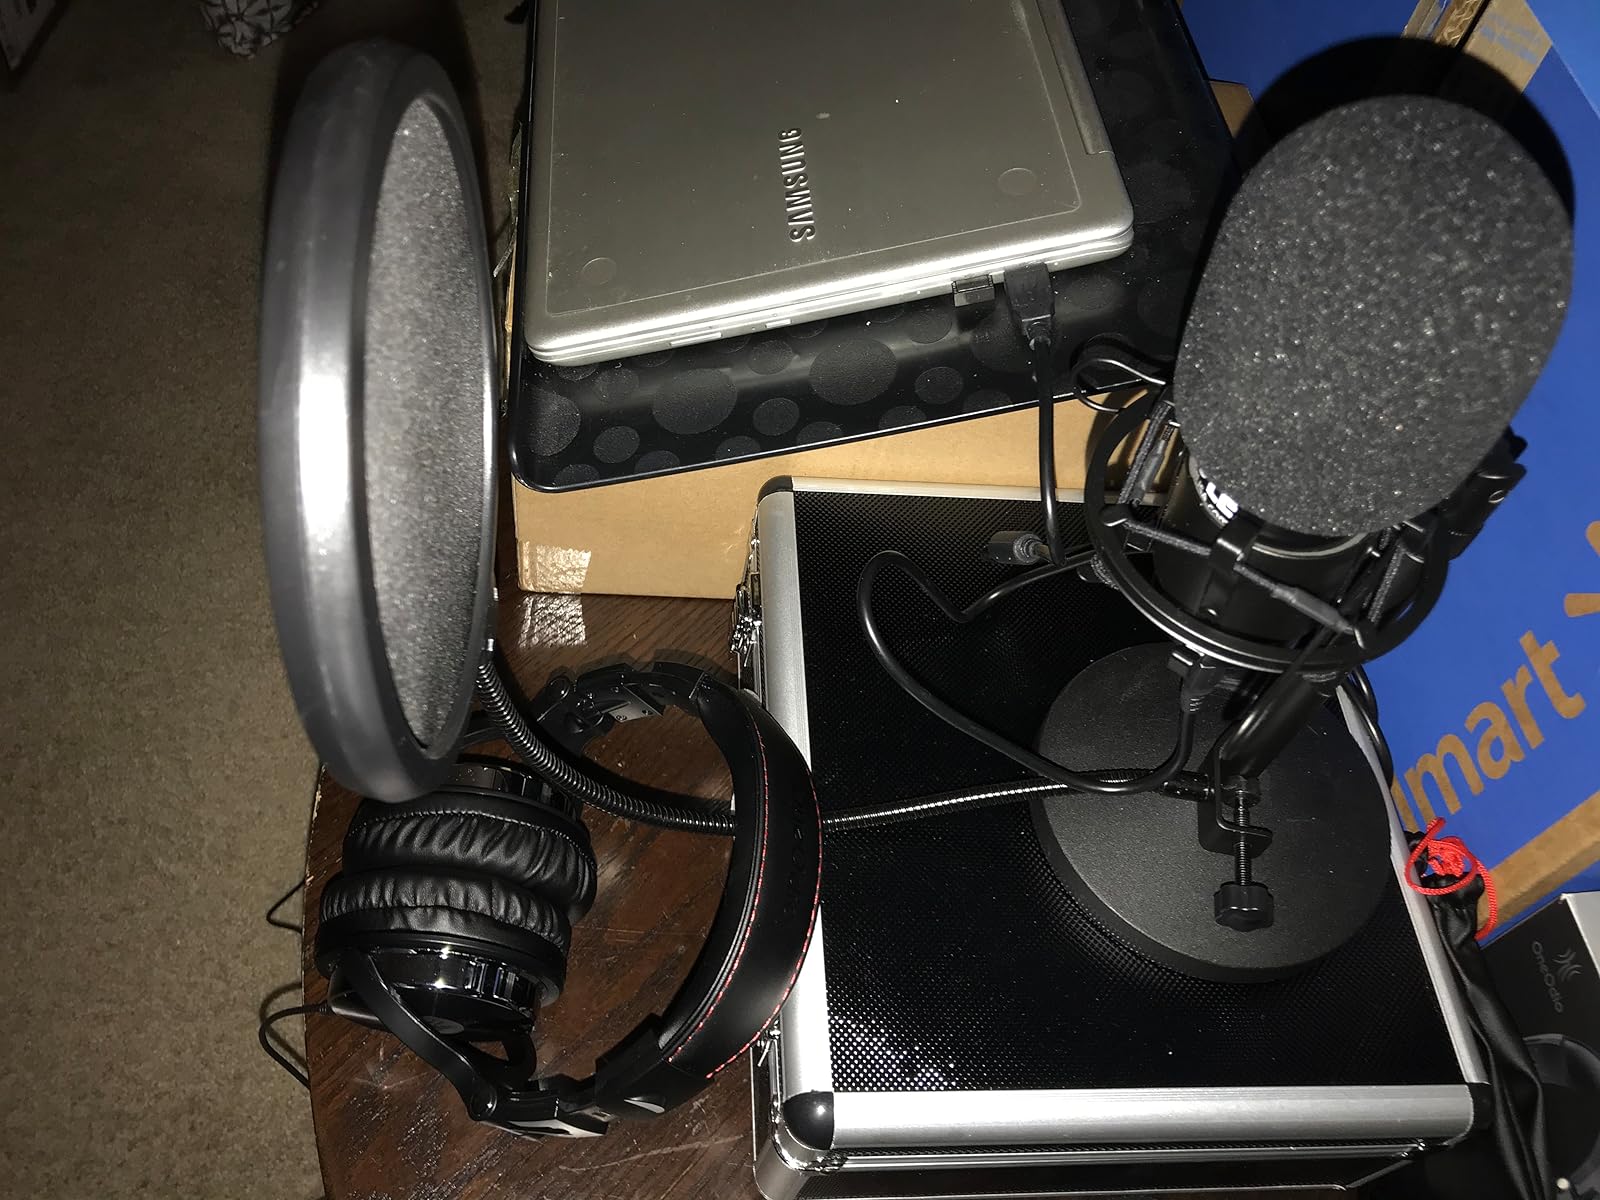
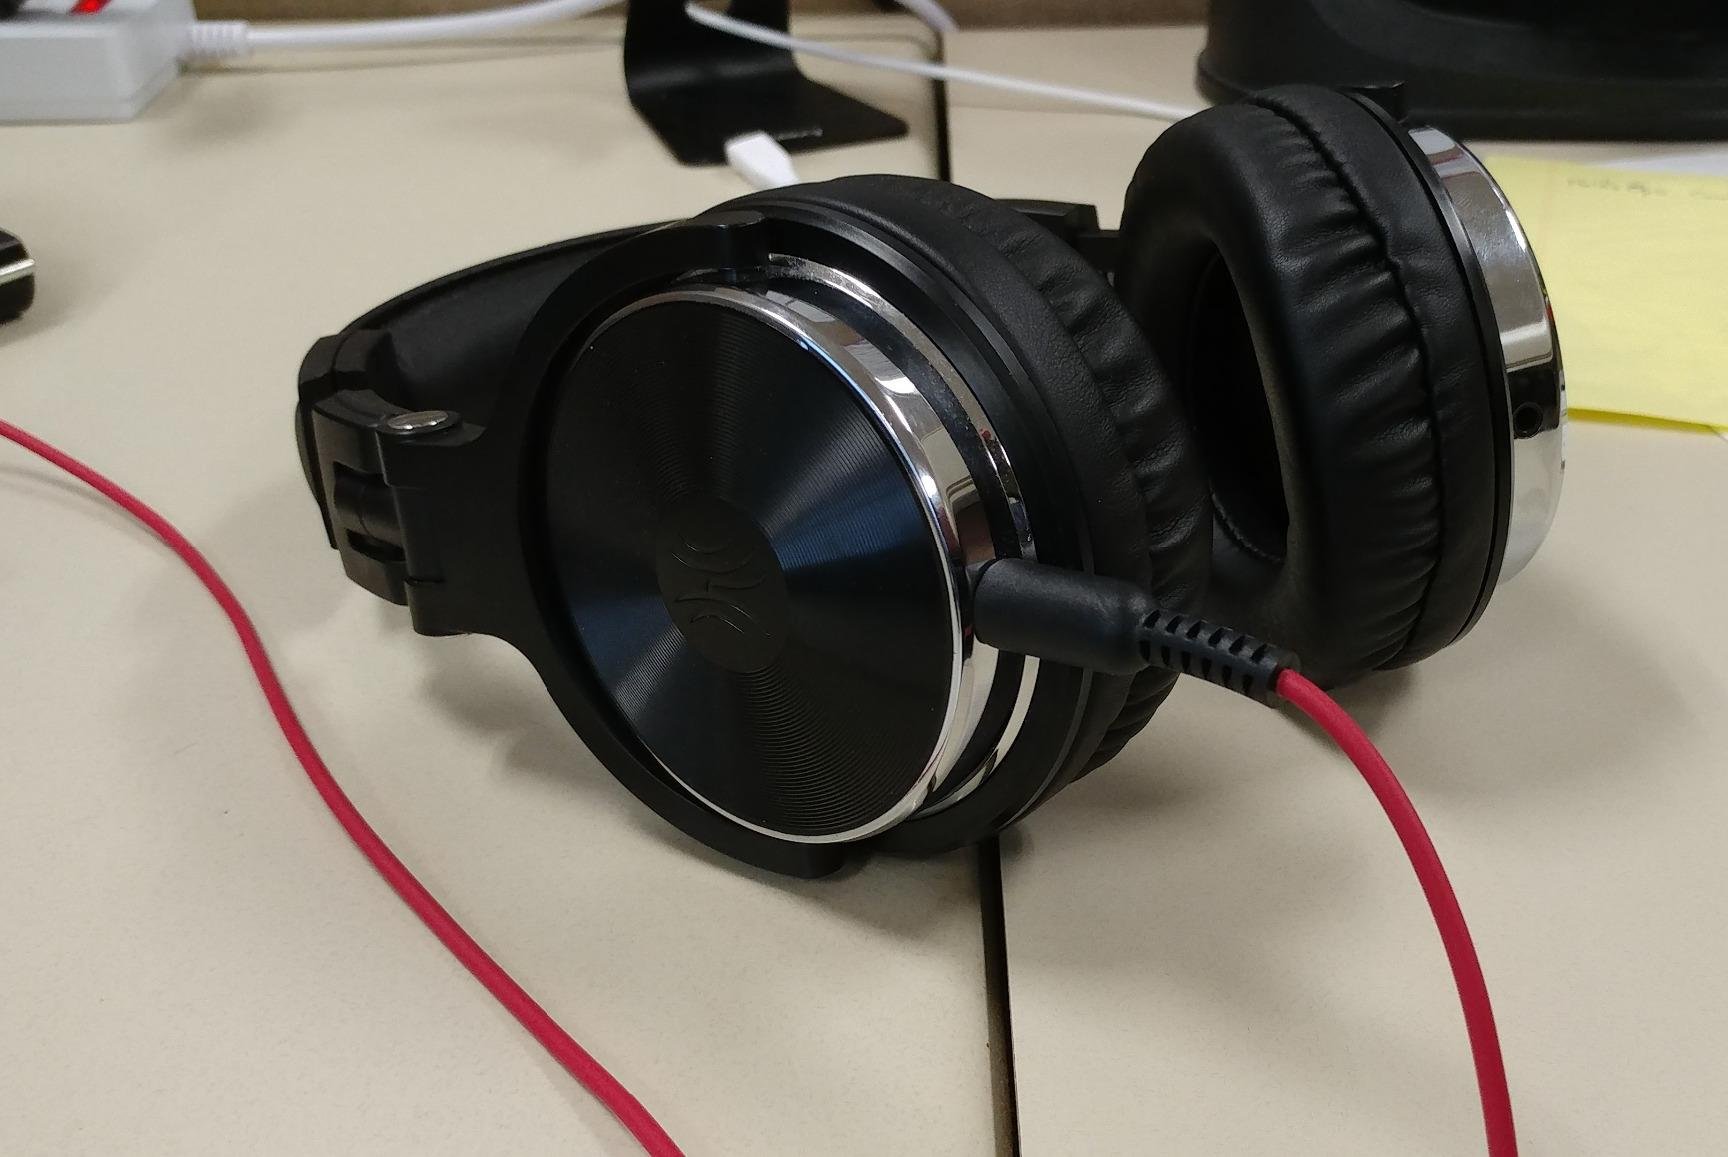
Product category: headphones
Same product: yes